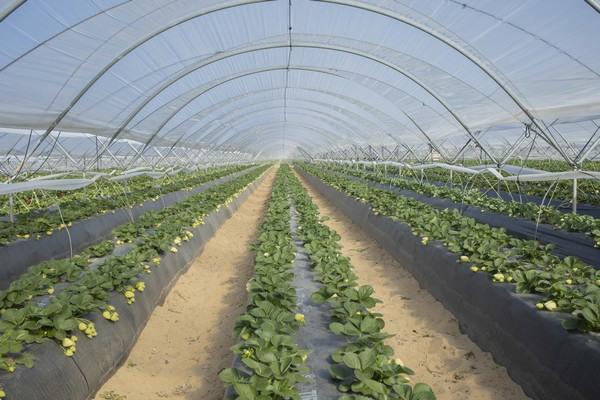
Shamba kubwa la matunda yaliyopandwa ndani ya hadaki kubwa la plastiki.Mimea imepandwa kwa mistari mirefu na udongo umefunikwa kwa plastiki nyeusi labda kusaidia kudhibiti magugu na unyevu.